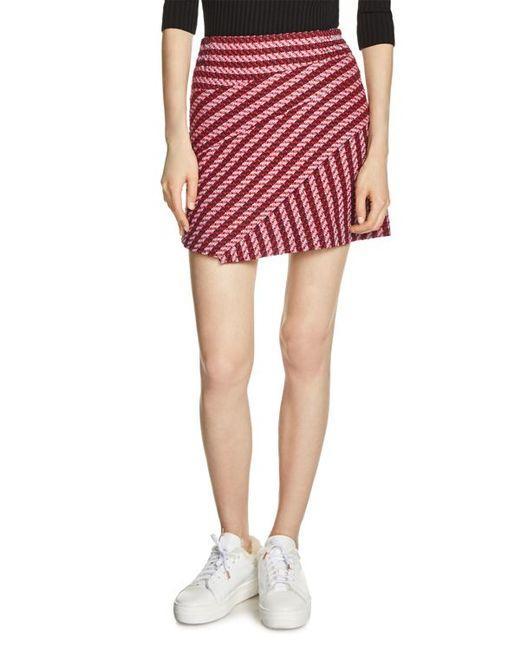
Damen weiße Plateau Sneaker Schuhe casual